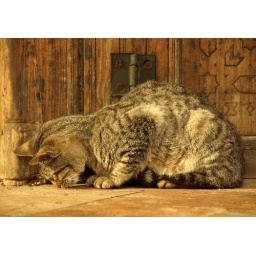
I've spotted this one in Oudaias Museum in Rabat (Morocco) - it was sleeping in the most curious posture ever!